Lissingen Castle

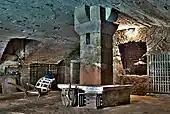
Oldest construction, in the cellar of the main building in the lower castle

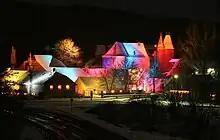
Lissingen Castle by night

Following attacks on the abbey by Normans in the 9th century, fortified towers and later castles were built to protect it. The castle at Lissingen took its present form as a defensible complex of buildings during the heyday of chivalry in the High Middle Ages.